Bless This Mess (TV series)

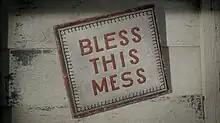

Bless This Mess is an American single-camera sitcom created by Lake Bell and Elizabeth Meriwether that aired from April 16, 2019, to May 5, 2020, on ABC. It stars Dax Shepard, Bell, JT Neal, Pam Grier, and Ed Begley Jr. In May 2019, ABC renewed the series for a second season, which premiered on September 24, 2019. In May 2020, the series was canceled after two seasons.